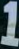
Number: 1